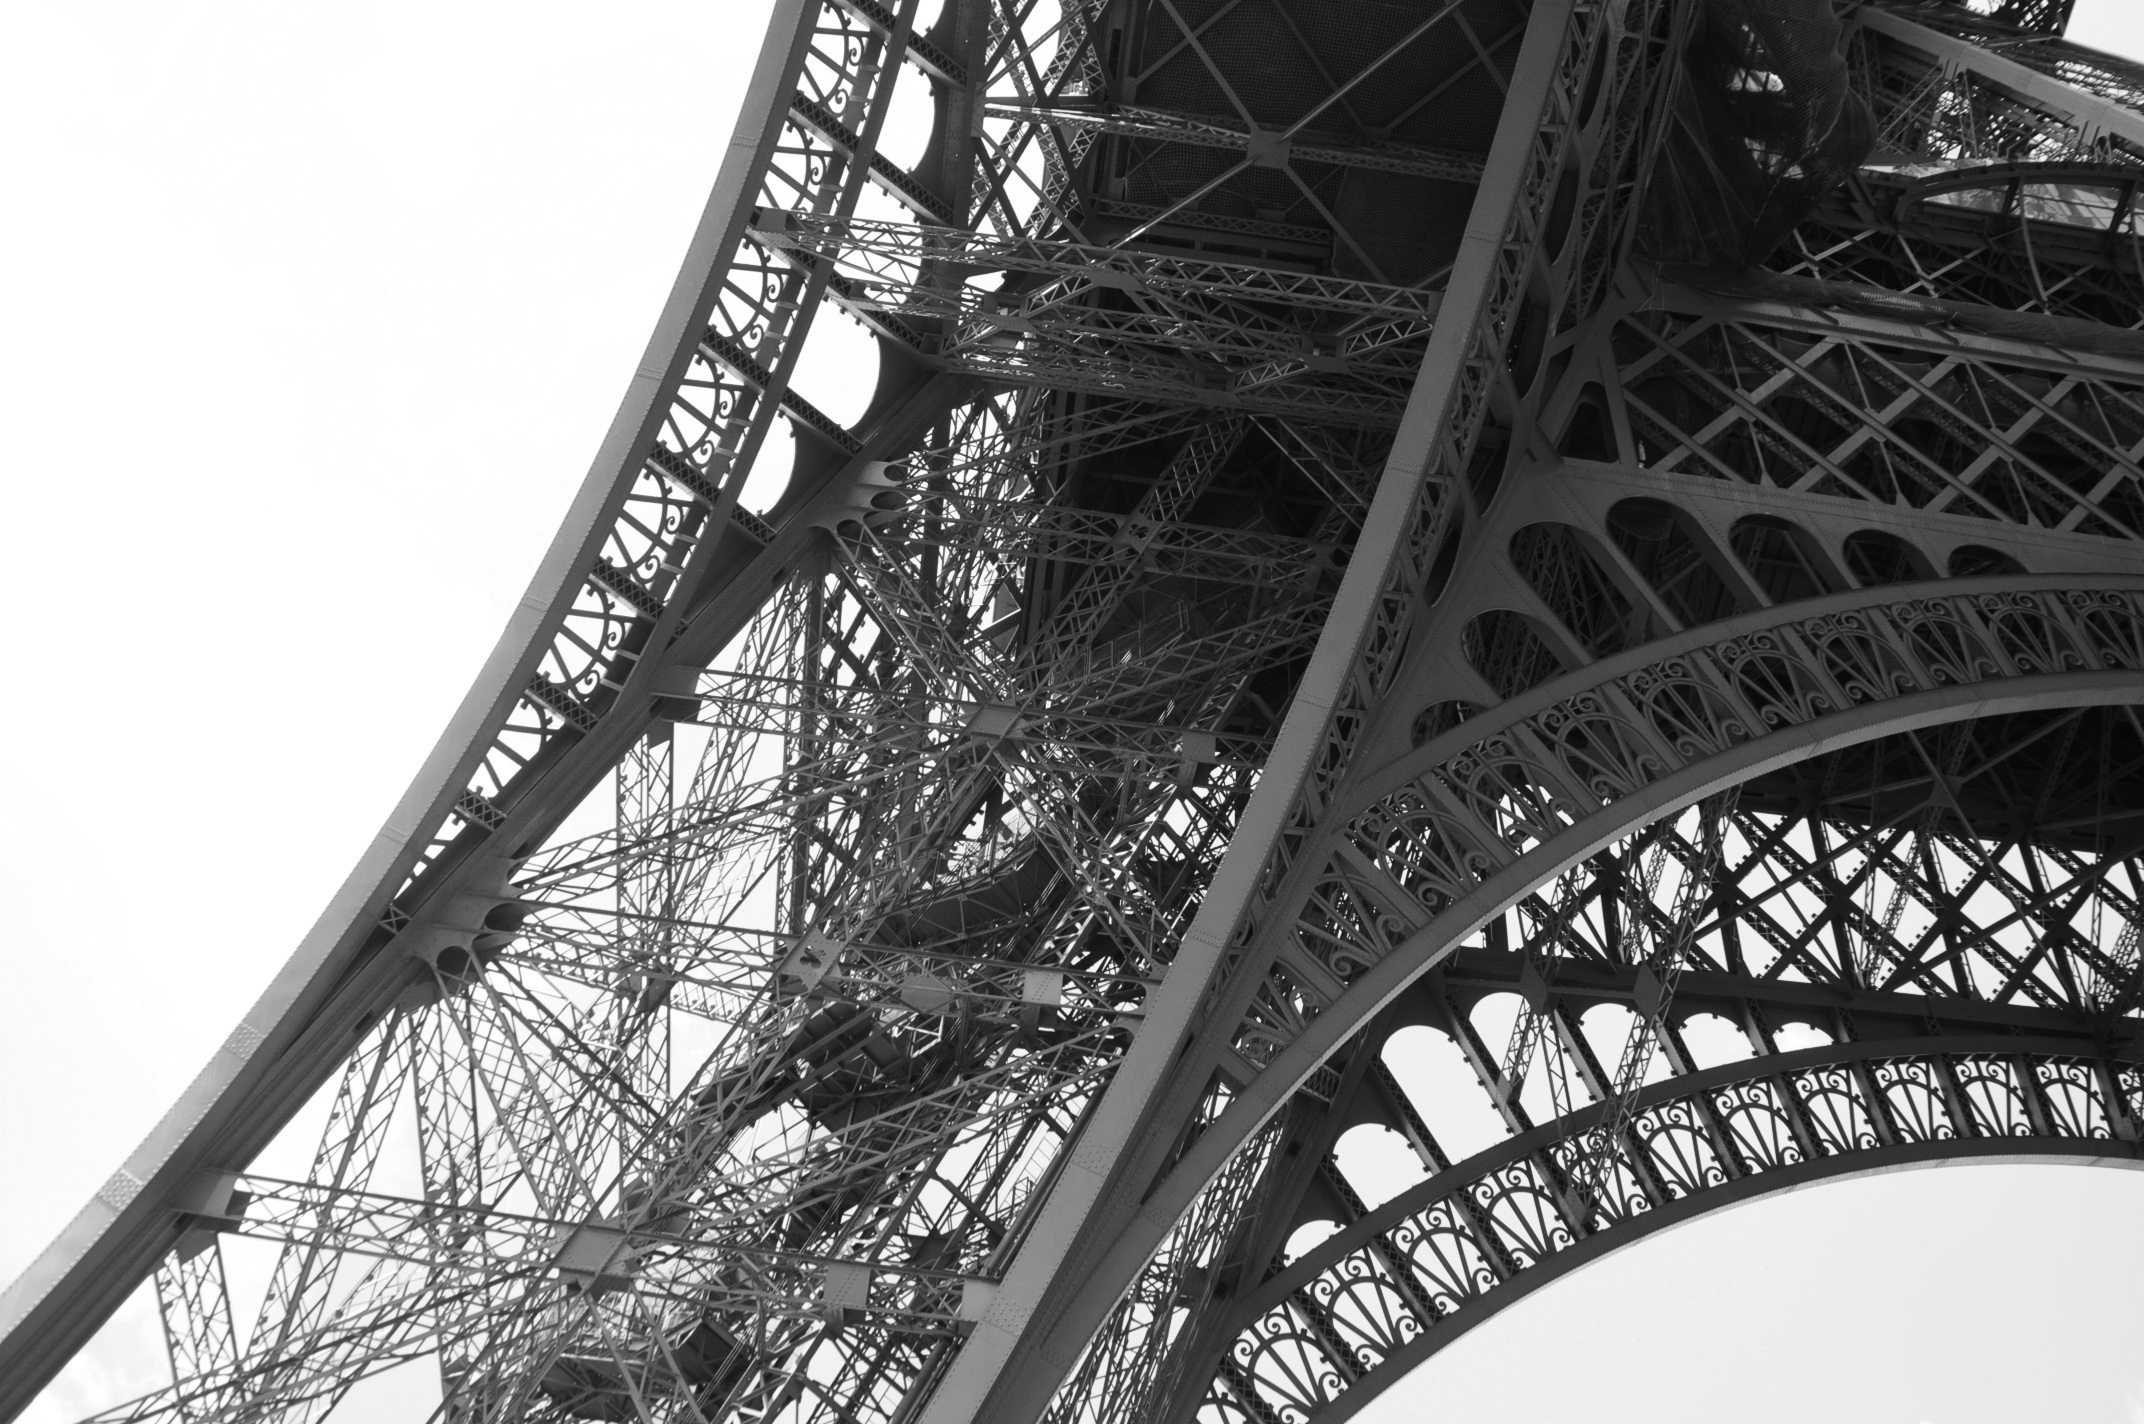
black and white, architecture, bridge, eiffel tower, paris, skyscraper, steel, france, arch, construction, line, amusement park, tower, park, landmark, monochrome, roller coaster, symmetry, metropolis, amusement ride, monochrome photography, nonbuilding structure